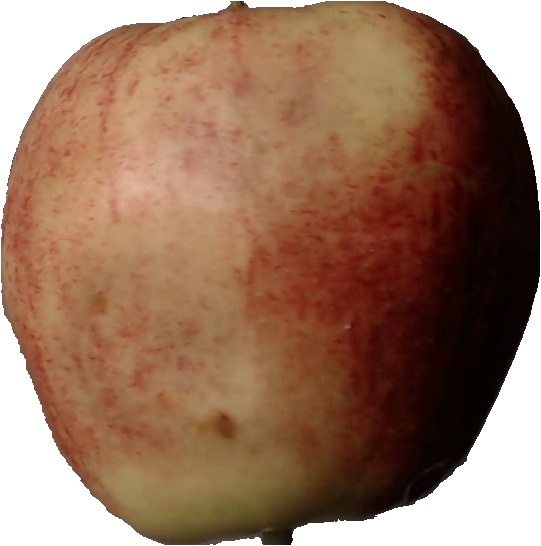
Label: apple_red_3